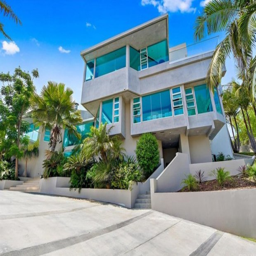
the house once owned by the family has been renovated and is for sale at $4.995 million .